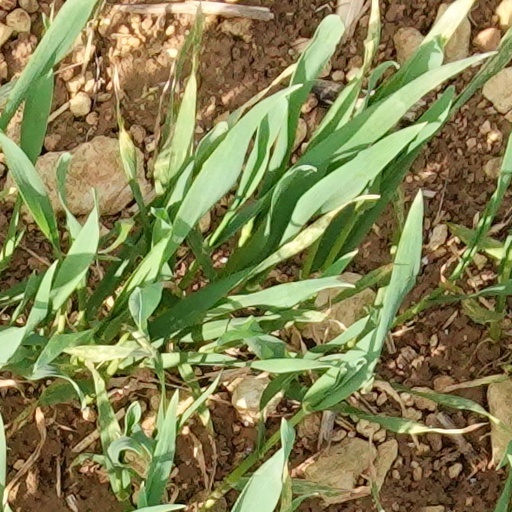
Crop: wheat